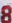
Number: 8